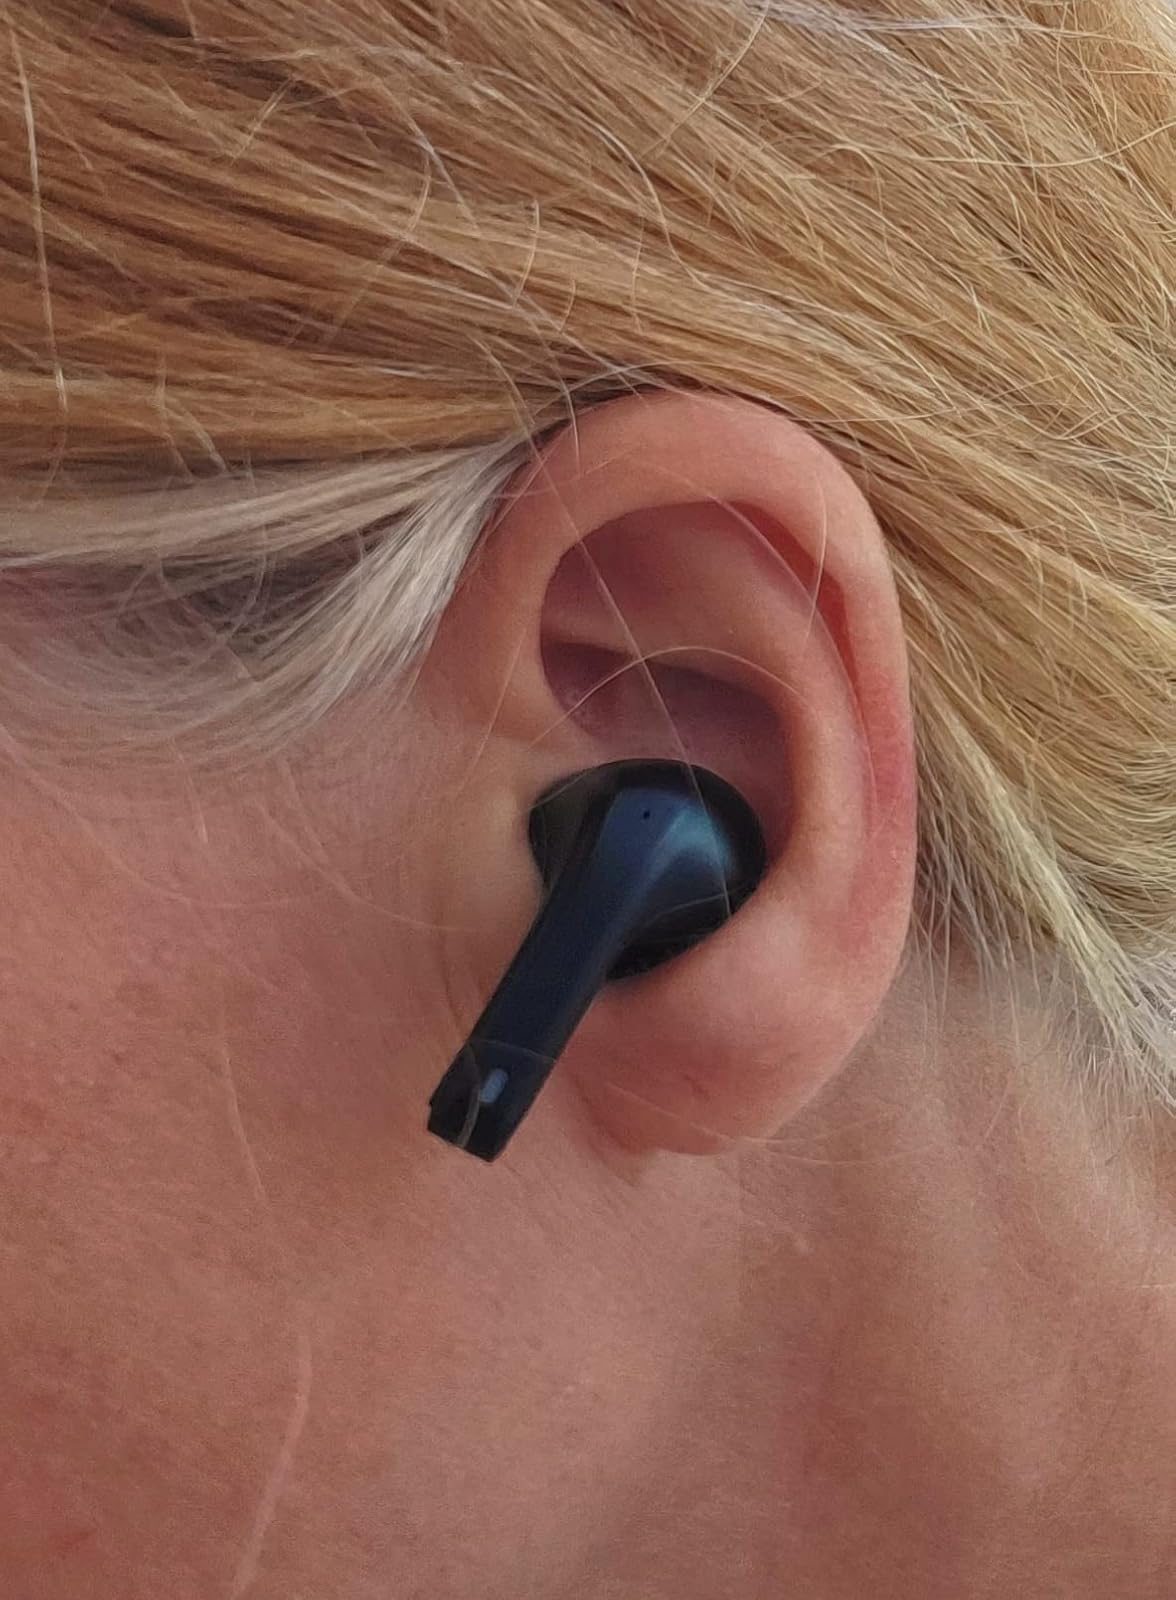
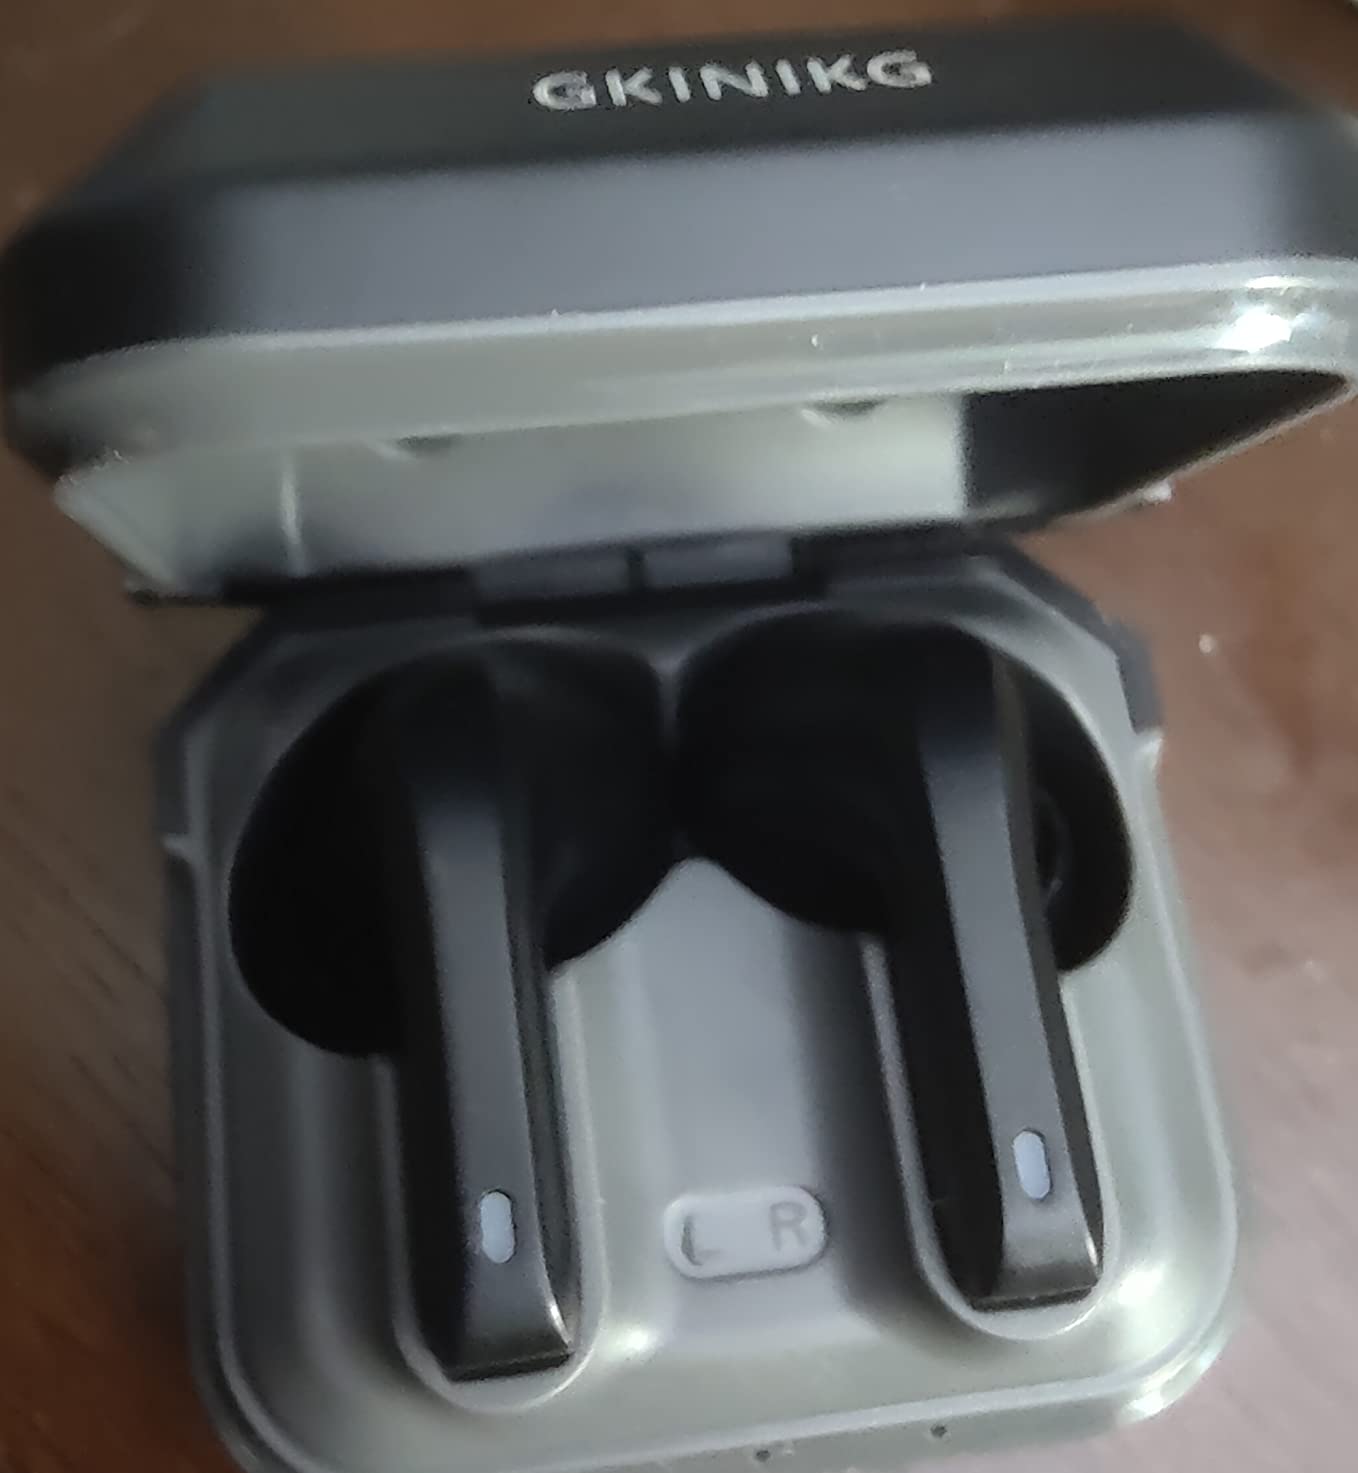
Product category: earbuds
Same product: yes